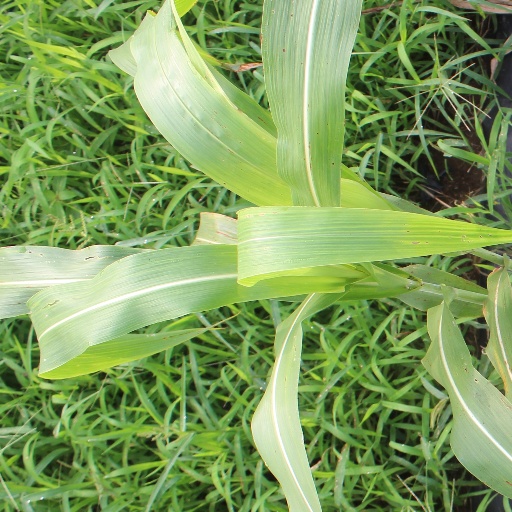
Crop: sorghum